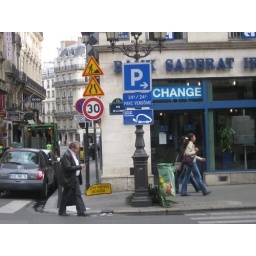
You can charge your electric car at this streetlight pole! Photo by Chris H.